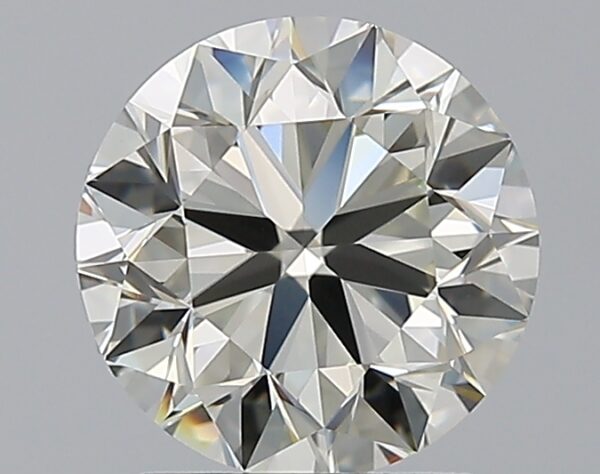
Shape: round
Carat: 2
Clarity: VVS2
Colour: M
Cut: VG
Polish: VG
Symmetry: EX
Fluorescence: M
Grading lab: GIA
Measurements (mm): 7.84 x 7.89 x 5.01